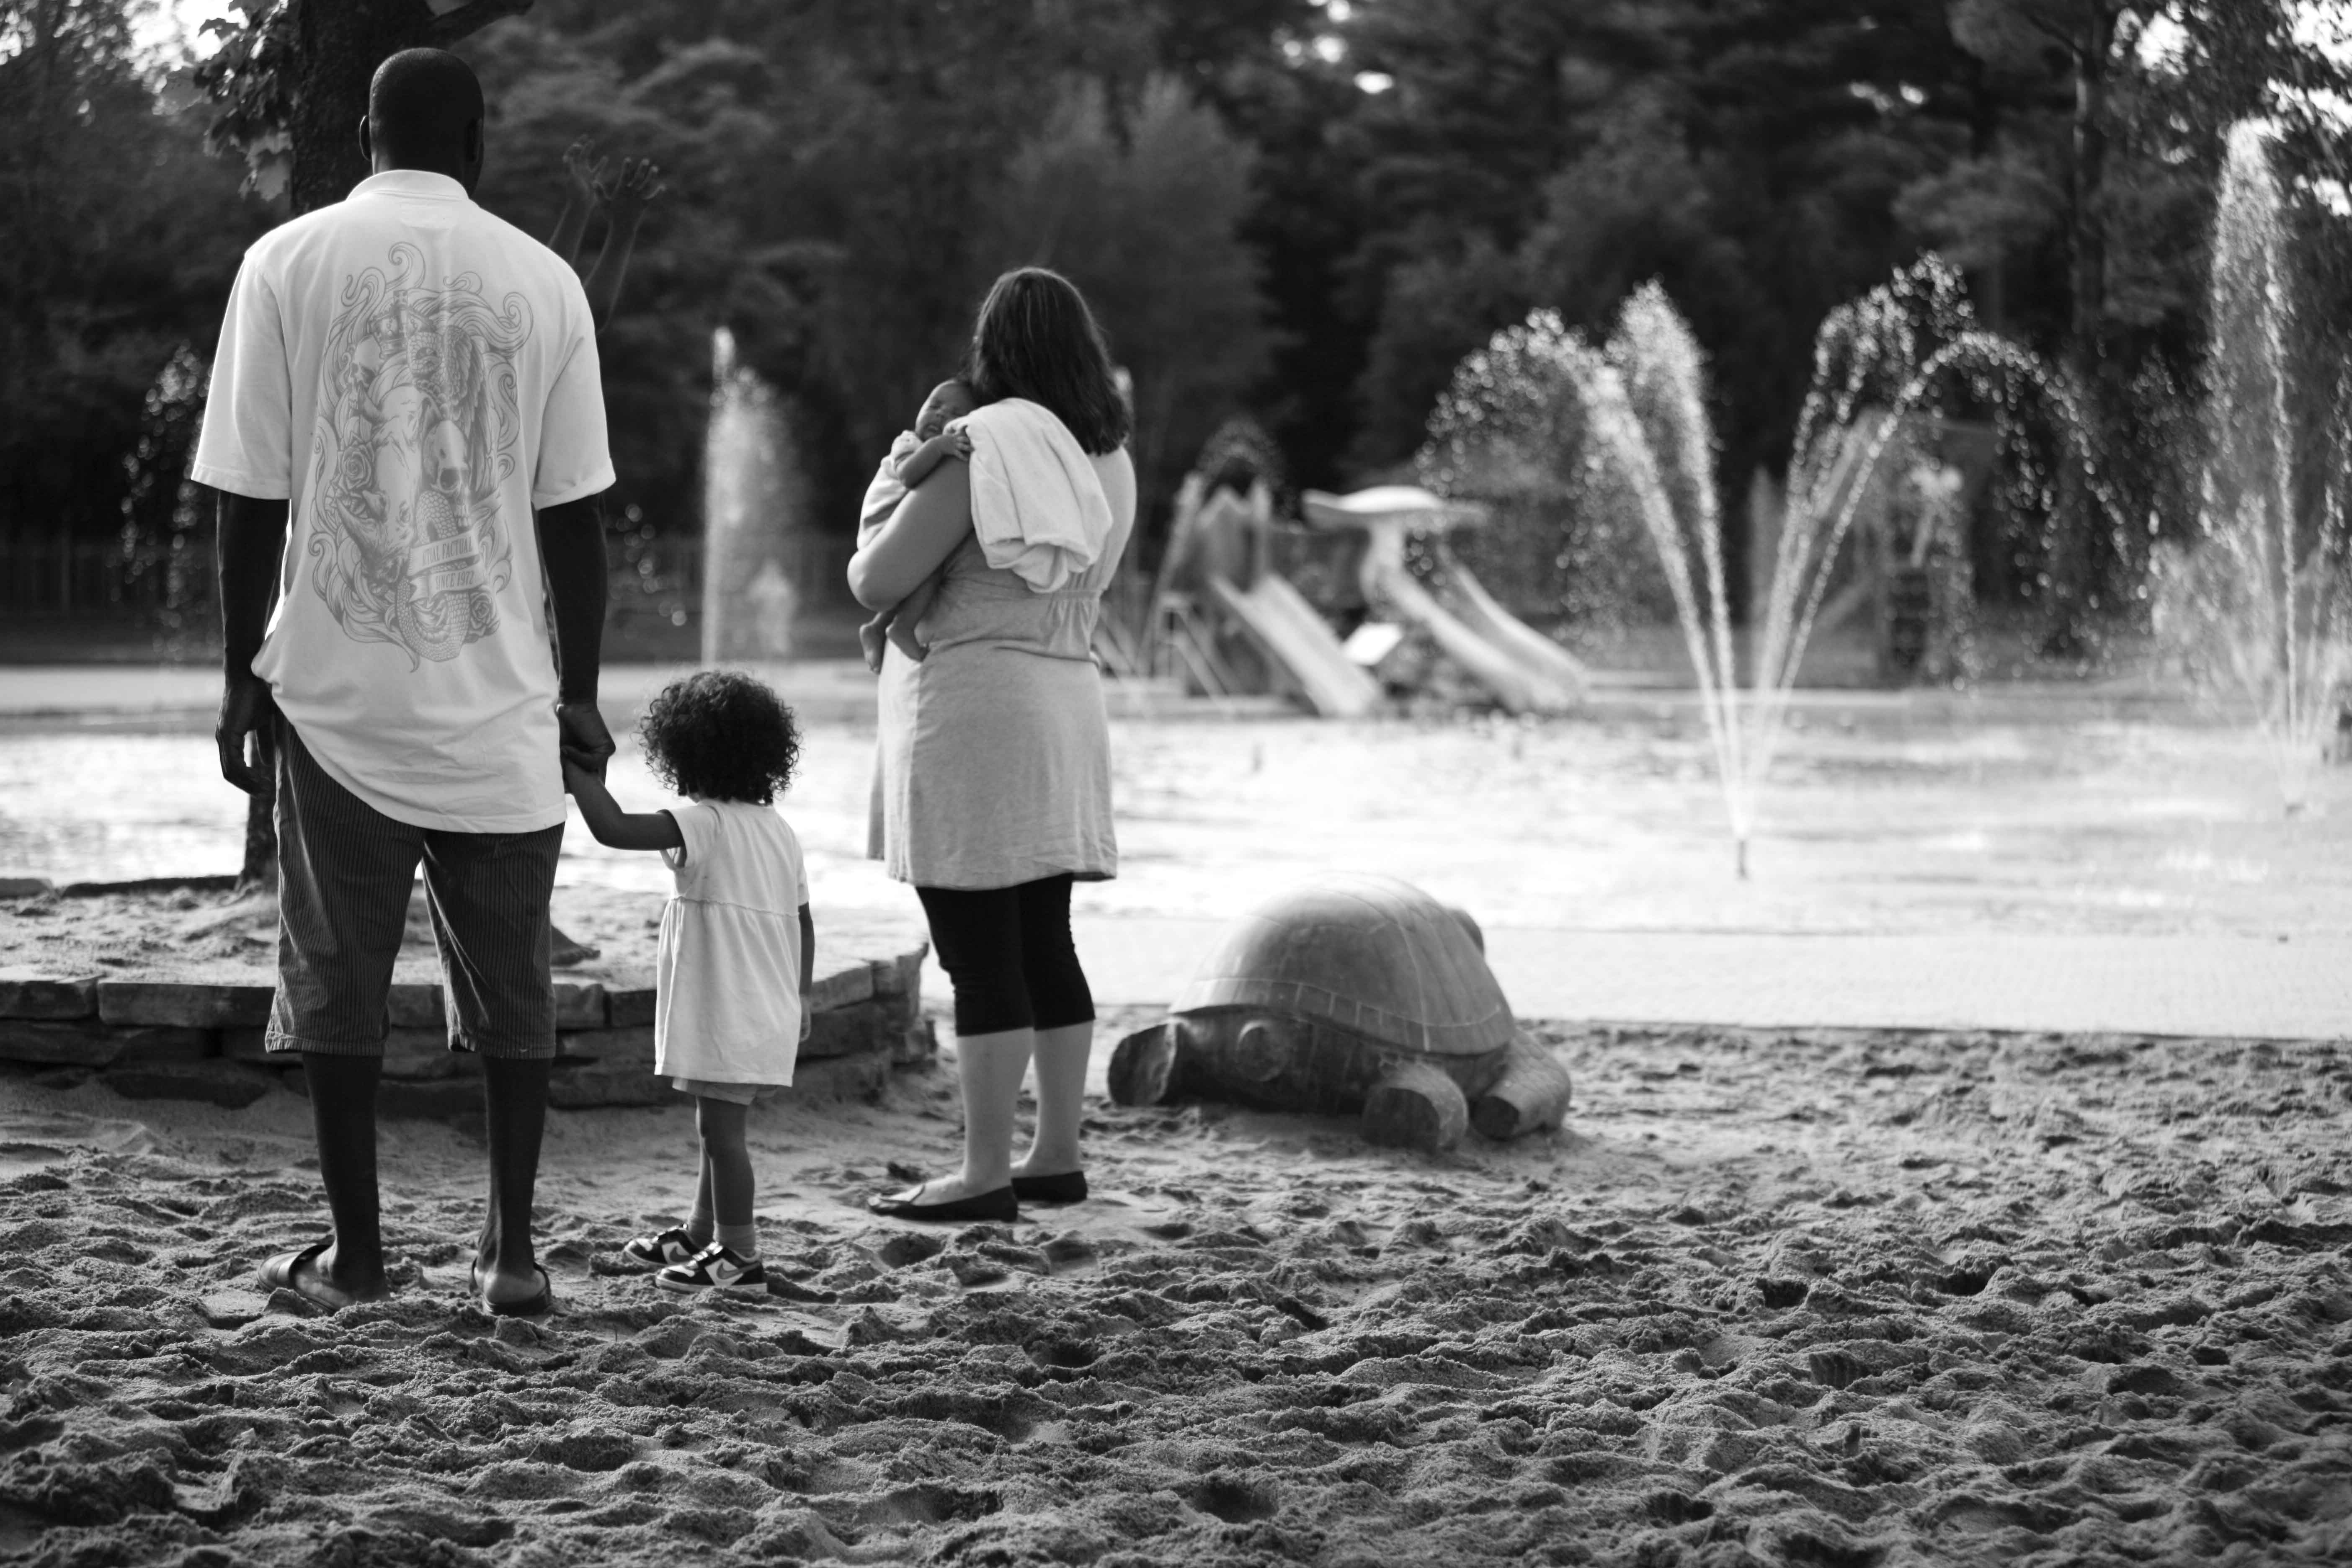
black and white, people, white, photography, child, black, monochrome, season, photograph, image, monochrome photography, human positions